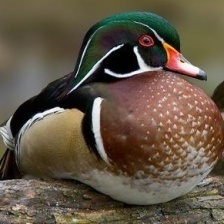
Species: WOOD DUCK
Scientific name: AIX SPONSA
ImageNet parent category: drake